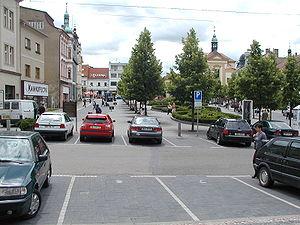
Benešov est une ville de la région de Bohême-Centrale, en Tchéquie, et le chef-lieu du district de Benešov. Sa population s'élevait à 16 758 habitants en 2020.